Carlos Quentin

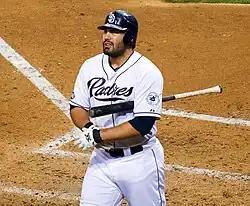
Quentin with the Padres in 2012

Carlos José Quentin (born August 28, 1982) is an American former professional baseball outfielder. He played in Major League Baseball (MLB) for the Arizona Diamondbacks, Chicago White Sox and San Diego Padres. In 2008 and 2011, Quentin was selected as an All-Star.